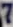
Number: 7